Buddenbrock

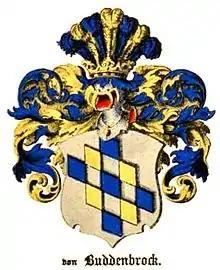
Coat of arms of Buddenbrock family

The Buddenbrock family is the a Baltic German noble family of Hanseatic origin, whose members occupied significant positions in Prussia, Courland and Sweden.